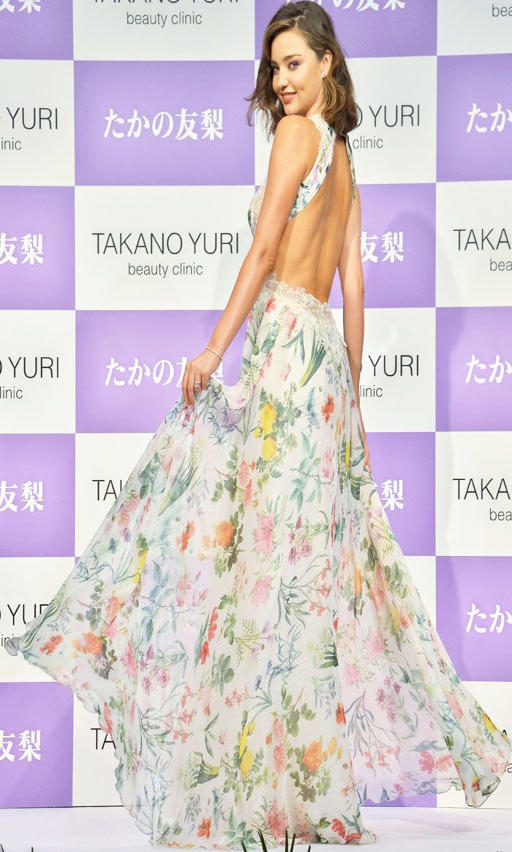
person shows her toned back in the gorgeous floral maxi dress